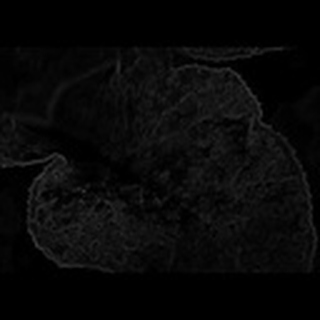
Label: cotton_powdery_mildew